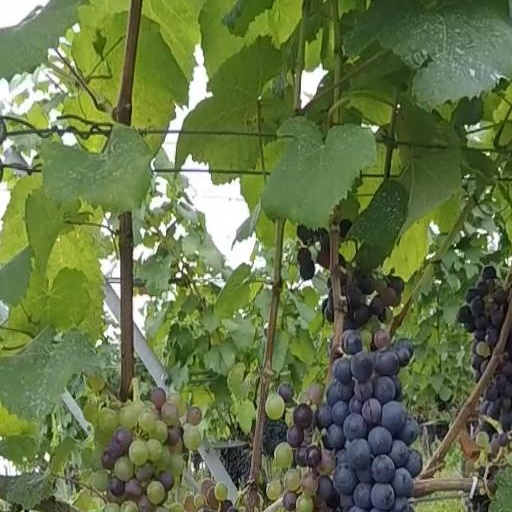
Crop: grape